Junior Dragster

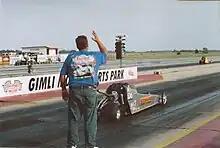
The gap between a slower car and a faster car in a bracket race at Gimli Motorsports Park.

Jr. Dragsters also compete in a different racing class called 'Outlaw'. This class is run to the 330 ft. cone of the racing surface. The class runs heads-up on a 4-tenths pro tree. Usually this class is a qualified field, so the teams have to give it all they can just to make the field. While different series rules vary, the main principle is the same. The different series restrict engine combinations and weight packages so that the cars do not exceed the 4.10 time NHRA says is the fastest junior dragsters can run to the 330 ft. legally.